William Johnson (judge)

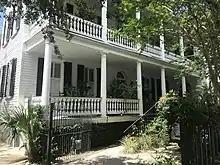
A photo of William Johnson's house

In 1790, William Johnson graduated from Princeton University first in his class. Three years later, he passed the bar after tutelage under Charles Cotesworth Pinckney. Johnson was an adherent of the Democratic-Republican Party, and he represented Charleston in the South Carolina House of Representatives from 1794 to 1800. In his last term, from 1798 to 1800, he served as Speaker of the House. In 1799, Johnson helped pass a bill to reorganize the state judiciary. Later that year, he was also appointed an associate justice of the state Court of General Sessions and Common Pleas, a position created by Johnson's reorganization. The service on that court also included a position on the state Constitutional Court, the highest court in the state at the time.